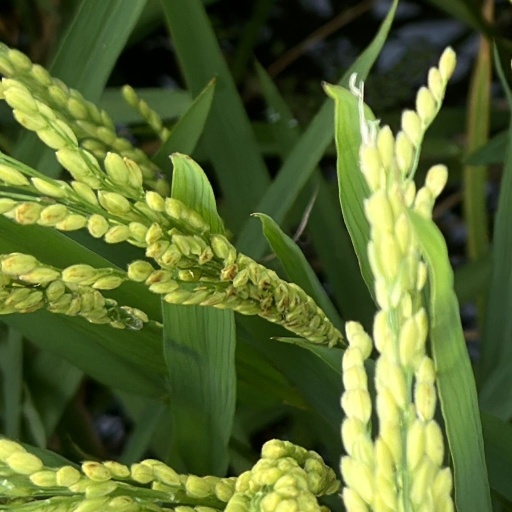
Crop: rice